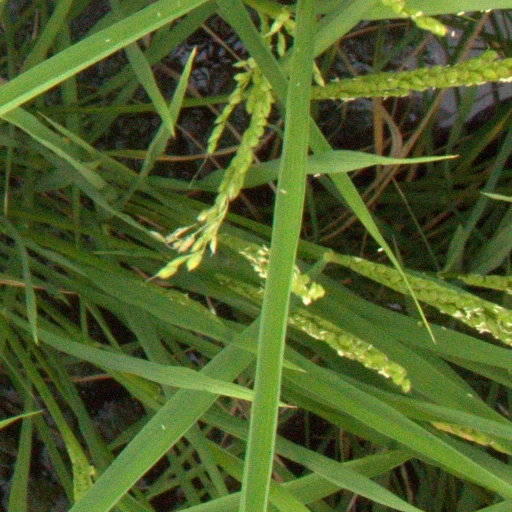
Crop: rice